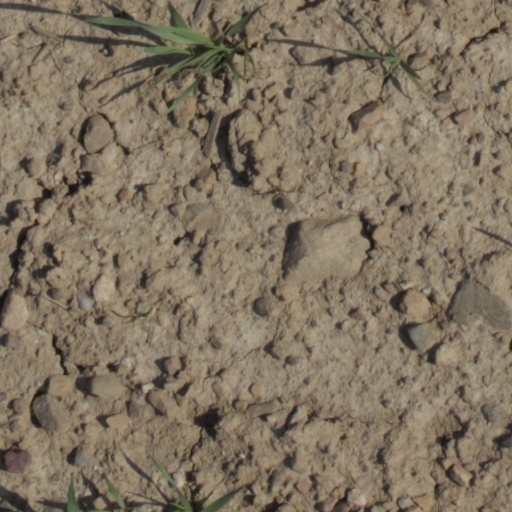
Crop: wheat